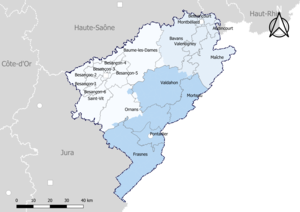
Carte du découpage cantonal du département du Doubs, avec en surimpression les arrondissements (en nuances de bleu) - Carte arrêtée au 1er janvier 2019.
Le département du Doubs compte 19 cantons depuis le redécoupage de 2014. Parmi ceux-ci, Bavans est partagé entre deux arrondissements de même qu' Ornans tandis que Valdahon est partagé entre les trois : Besançon, Montbéliard et Pontarlier.